VIA C7

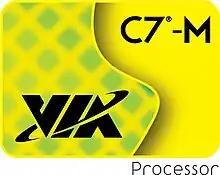
VIA C7-M Mobile Processor Logo

The Esther (C5J) is the next evolution step of the Nehemiah+ (C5P) core of the VIA C3 line-up.